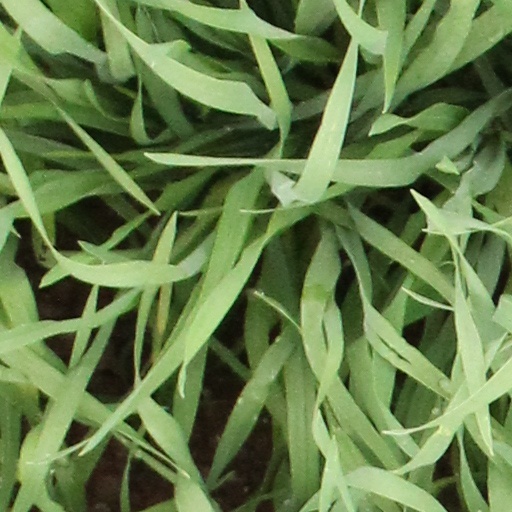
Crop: wheat